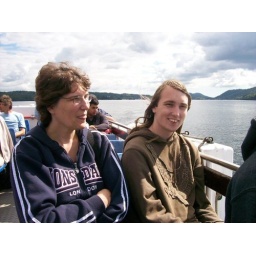
Me and my mum on a boat in the lake district